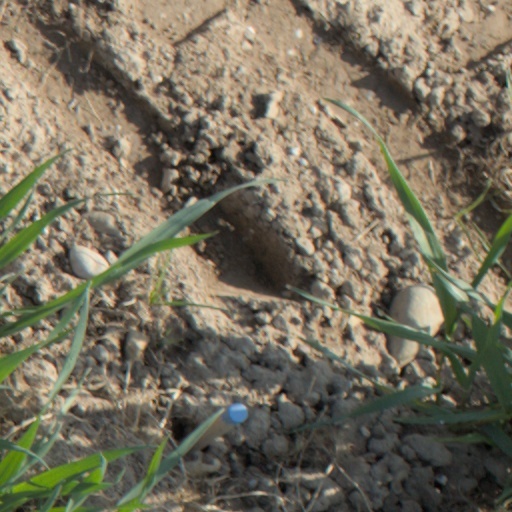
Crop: wheat